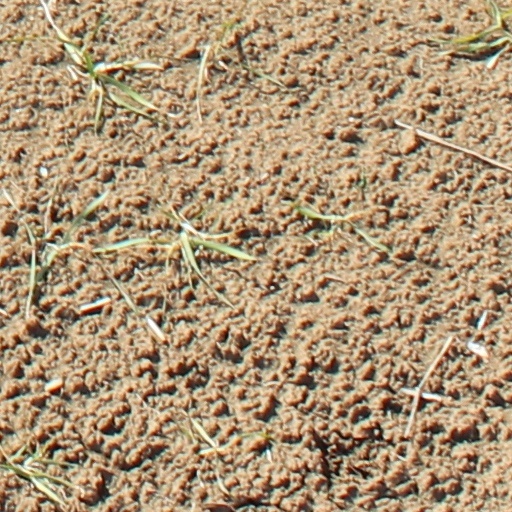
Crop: wheat